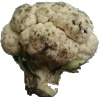
Label: Cauliflower 1